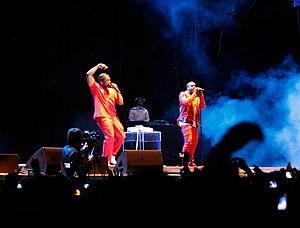
Pusha T est un rappeur américain né le 13 mai 1977 dans le Bronx à New York. Il a d'abord fait carrière au sein du groupe Clipse, avec son frère No Malice. Il est par ailleurs président du label fondé par Kanye West, GOOD Music. Il annonce en février 2020 la création de son propre label en Virginie : Heir Wave music group, dont il est également président.